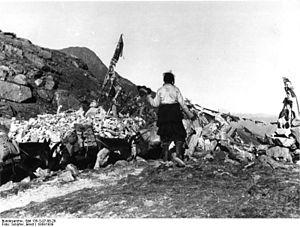
Un ovoo, signifiant « talus de pierre », parfois orthographié obo, est un cairn utilisé au sein de la culture chamanique mongole, notamment pour les sacrifices d'animaux aux déités des montagnes.
Le lhapsa, également orthographié lhapsang, laptsha, lhaptsa, la-btsas, laptsa ou laptse, est le nom donné aux cairns érigés dans l'espace himalayen.
Le Nathu La, aussi appelé col Nathu, est un col de montagne de l'Himalaya qui relie, à 4 310 mètres d'altitude, l'État du Sikkim en Inde à la région autonome du Tibet en Chine. Les chutes de neige qui se produisent à cette altitude contraignent à la fermeture hivernale du col durant quatre mois environ, tandis que la mousson estivale rend les sols propices aux glissements de terrain qui compliquent son accès en été. L'environnement du col, qui abrite plusieurs espèces protégées, est fragile.